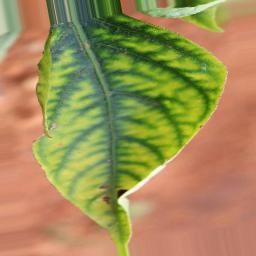
Label: nutritional